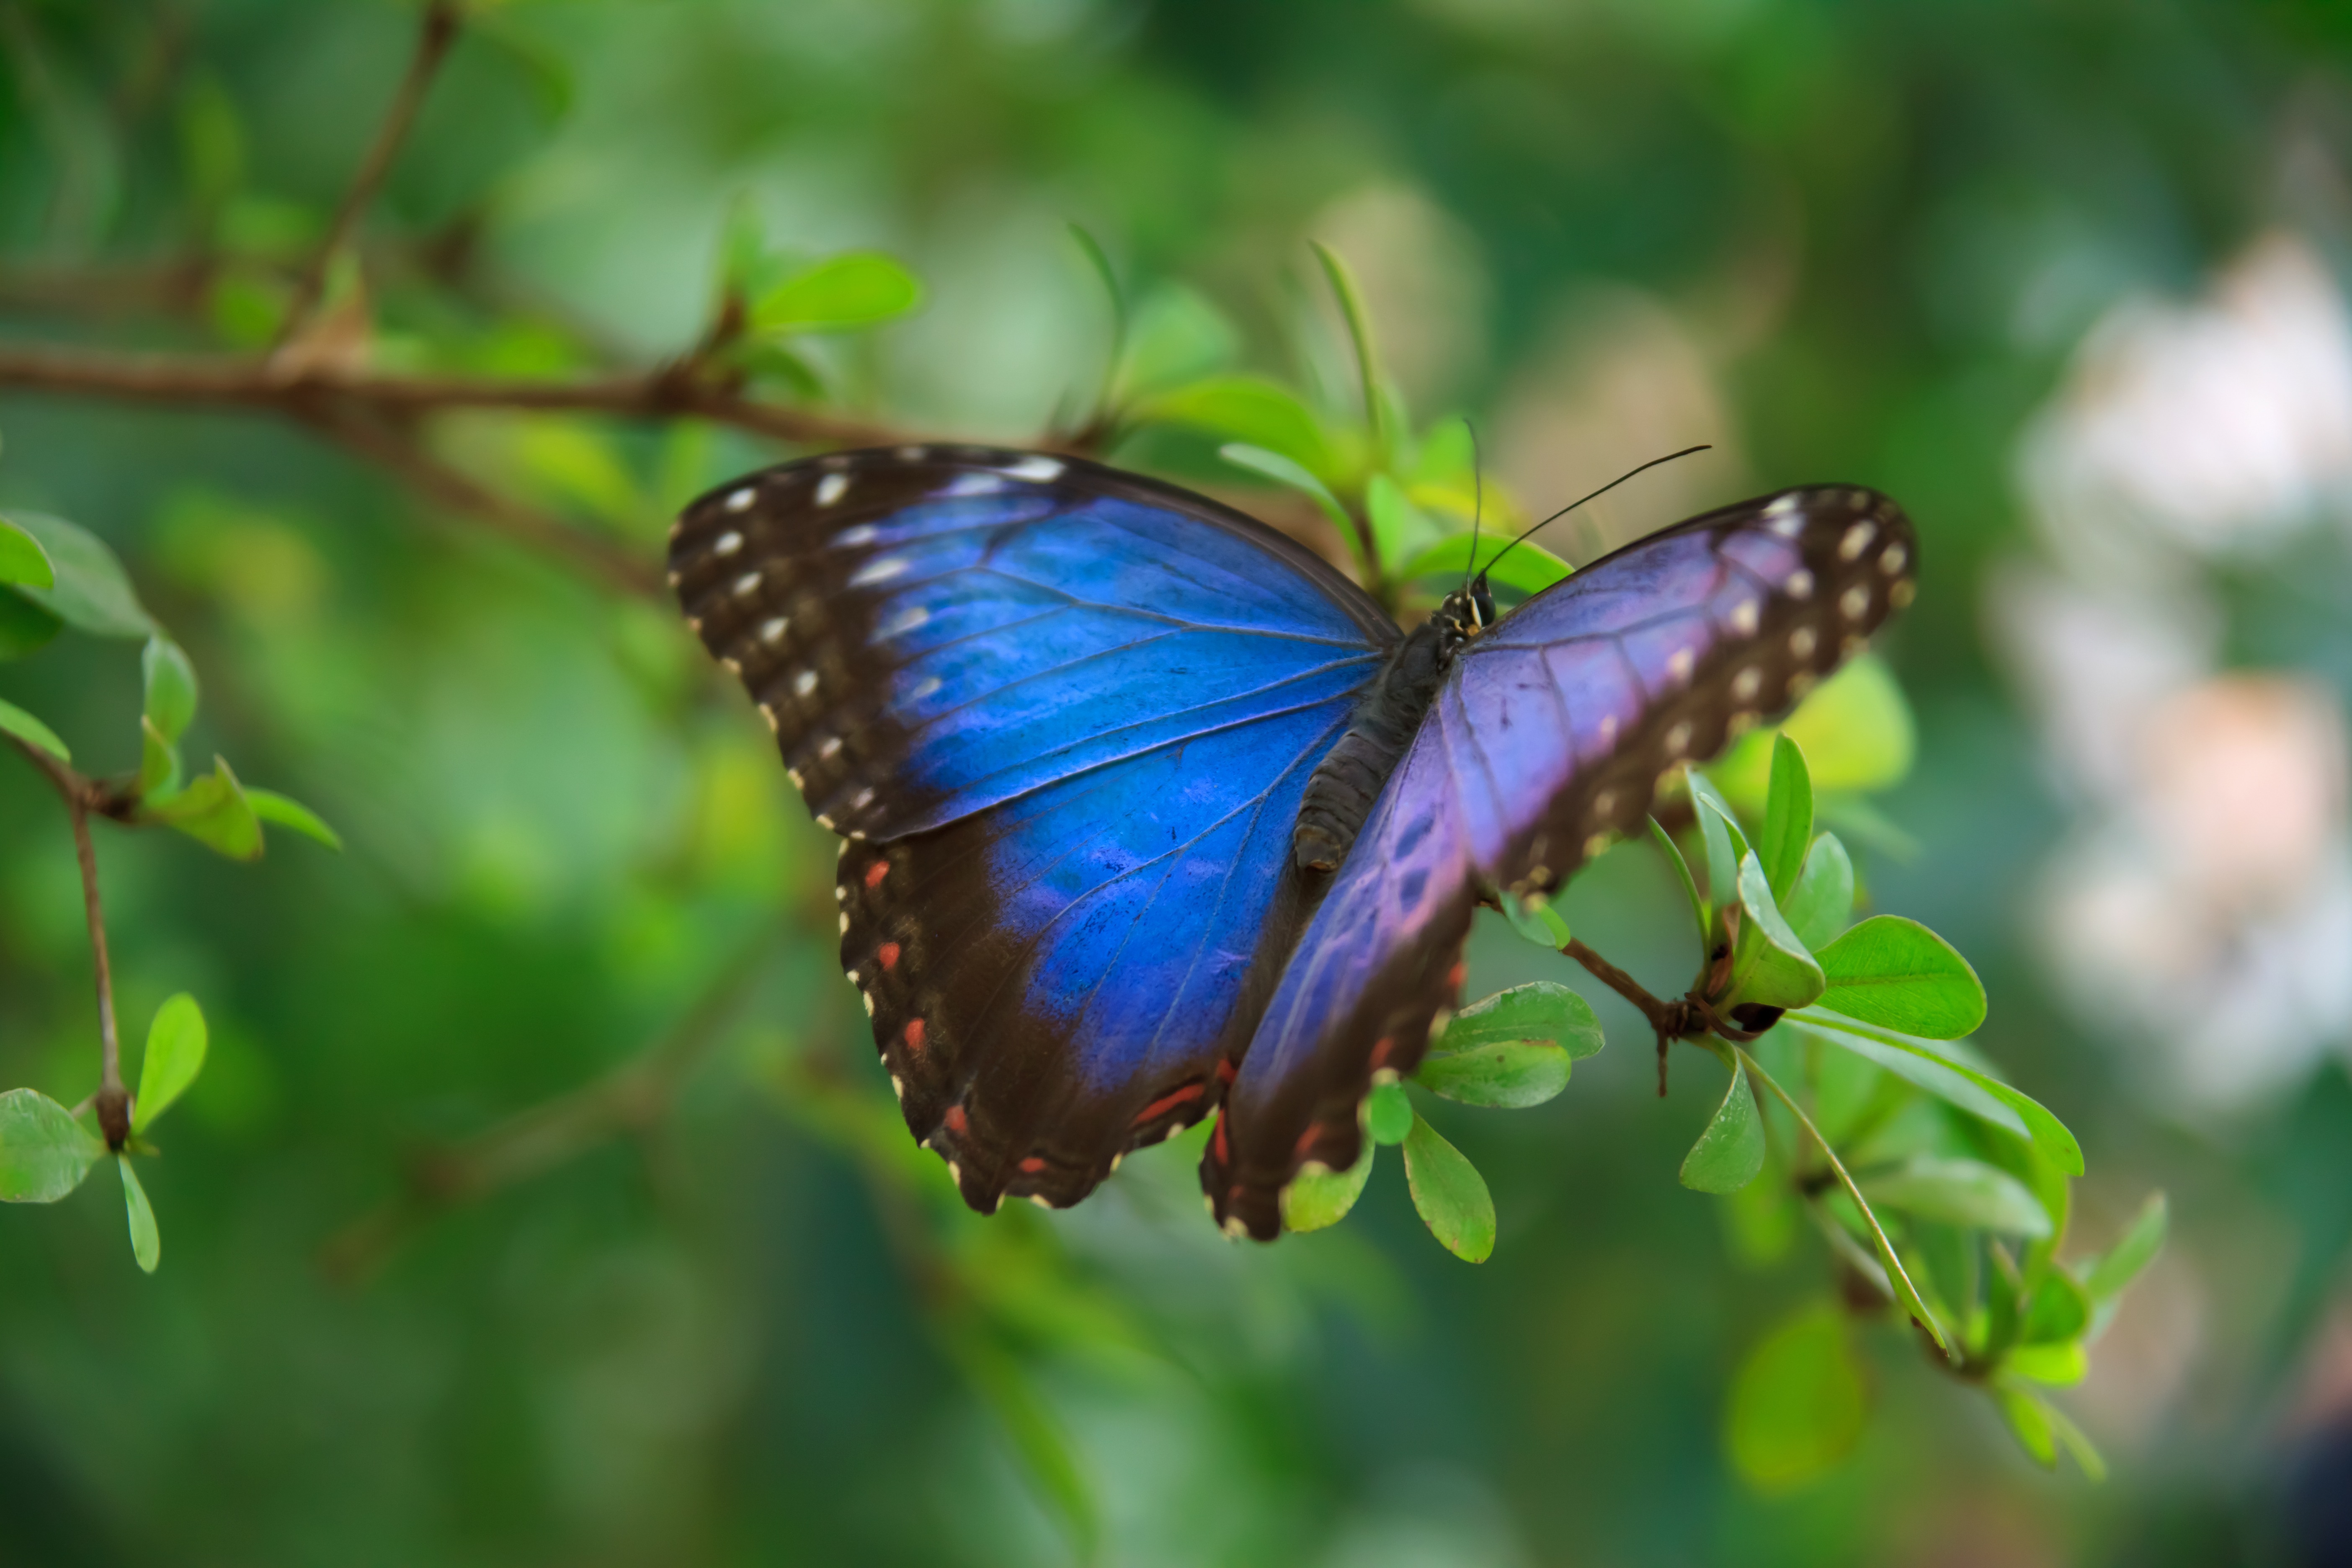
nature, forest, wing, leaf, flower, animal, wildlife, green, tropical, insect, macro, blue, butterfly, colorful, fauna, invertebrate, monarch butterfly, wings, beautiful, pretty, detail, delicate, exotic, nectar, macro photography, arthropod, pollinator, moths and butterflies, lycaenid, brush footed butterfly, colias